Capital One Arena

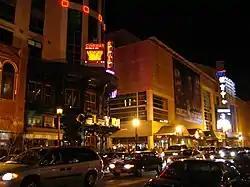
The arena in January 2006, then known as MCI Center

A group of Washington business leaders brokered a deal between Pollin and the District government to build an arena at the Gallery Place site, with the District paying for the $150 million project, which was envisioned to have shopping, food, and exhibitors for daily use even when there was no arena event. The D.C. Council approved a special tax on businesses to finance the deal. However, a competing proposal soon emerged, when Robert Johnson, head of Black Entertainment Television, offered to build the arena with mostly private financing. With the arena deal facing criticism amid the District's budget crisis, Pollin eventually agreed to privately fund the construction of the building, which ultimately came to $200 million (US$ in dollars). The District would pay for other costs, including purchasing the portion of the land it did not already own, preparing the site, and expanding the Metro station; these eventually amounted to $79 million (US$ in dollars). The District leased the land to Pollin at a below-market rate of $300,000 per year.